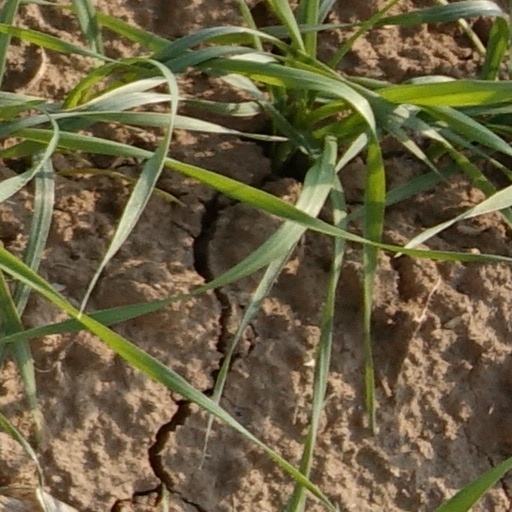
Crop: wheat